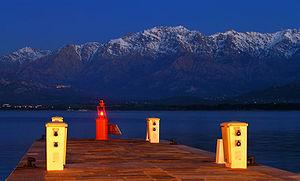
Au pied du Monte Grosso, à gauche Montemaggiore et à droite Calenzana
Le Monte Grosso est un sommet du massif du Monte Cinto ; ses deux cimes culminent à 1 935 m d'altitude. Visible depuis les quatre coins de la Balagne dont il est un sommet emblématique, le Monte Grosso est le plus septentrional des sommets de haute montagne de Corse.